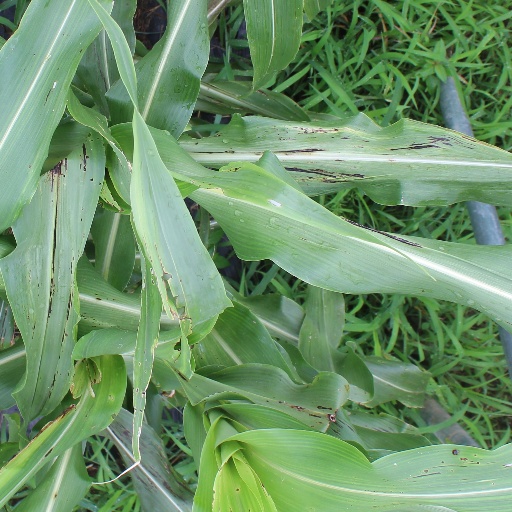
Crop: sorghum